Queens Park, Invercargill

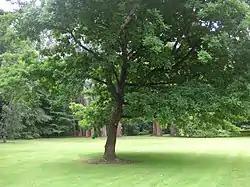
A tree in Queens Park with a plaque commemorating the centennial of the United Ancient Order of Druids

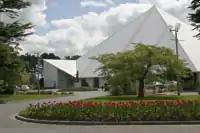
Southland Museum and Art Gallery on the southern edge of Queens Park.

Queens Park is a park in Invercargill, New Zealand, and was part of the original plan when Invercargill was founded in 1856. The park is in extent. It is just north of the city centre, bounded by Queens Drive to the east, Kelvin Street to the west, Gala Street to the south and Herbert Street to the north. The Gala Street entrance features the Feldwick Gates, built in 1924 and named after John Feldwick, brother of MP Henry Feldwick.